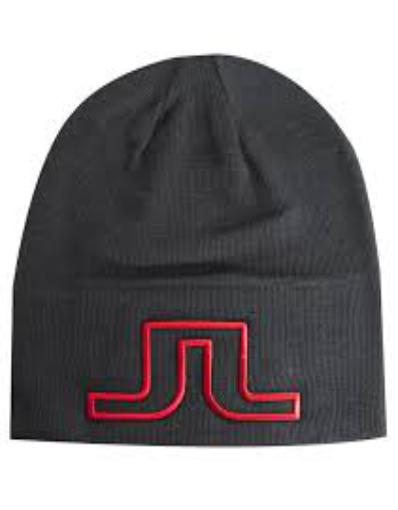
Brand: jlindeberg-2
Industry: Clothes